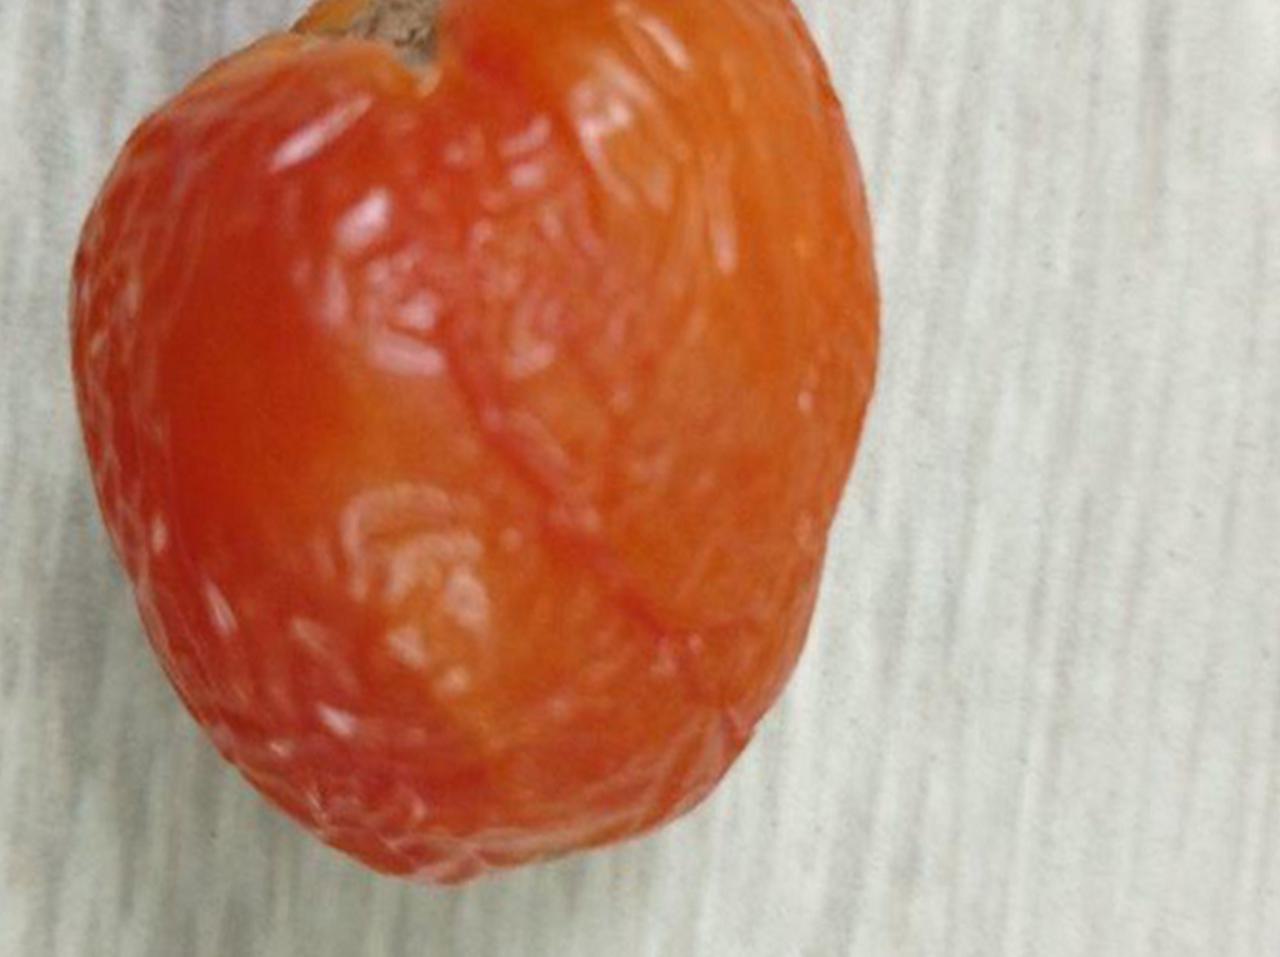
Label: Rotten